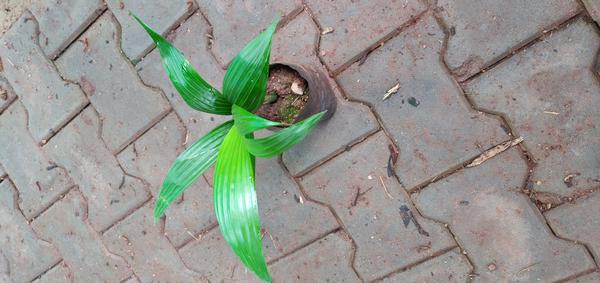
Plant: Betel_Nut